Jiwan Kada Ki Phool

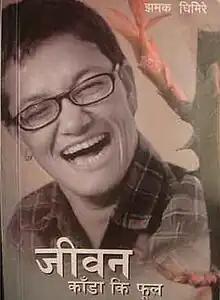

Jiwan Kada Ki Phool' (Nepali:जीवन काँडा कि फूल) is a book written by Madan Puraskar winner Jhamak Ghimire about her own story. It has been printed seven times within two years making it the Nepali best seller of all time. It has also received many other awards. It has recently been translated into English as "A flower in the midst of thorns". It is all about her life and the difficulties she faced.